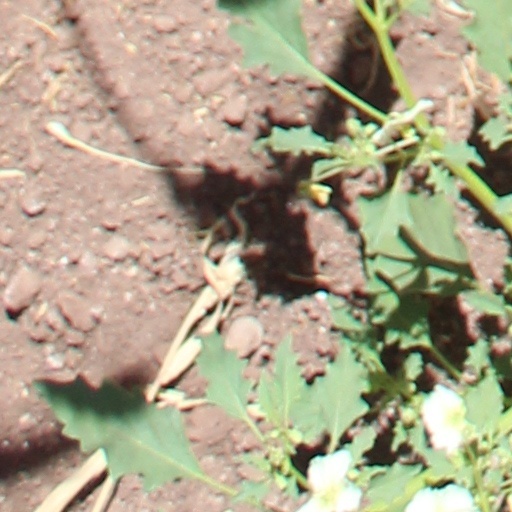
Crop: wheat